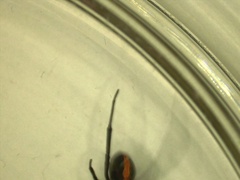
Species: Lactrodectus_hesperus